Soyuz TMA

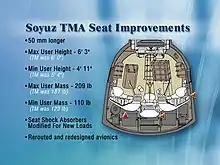
Soyuz-TMA seat improvements

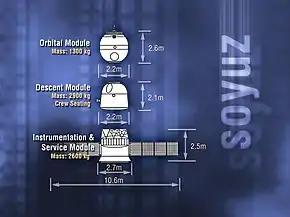
Diagram showing the three elements of the Soyuz-TMA spacecraft.

The first two portions are habitable living space. By moving as much as possible into the orbital module, which does not have to be shielded or decelerated during atmospheric re-entry, the Soyuz three-part craft is both larger and lighter than the two-part Apollo spacecraft's command module. The Apollo command module had six cubic meters of living space and a mass of 5000 kg; the three-part Soyuz provided the same crew with nine cubic meters of living space, an airlock, and a service module for the mass of the Apollo capsule alone. This does not consider the orbital module, that could be used instead of the Apollo Lunar Module.